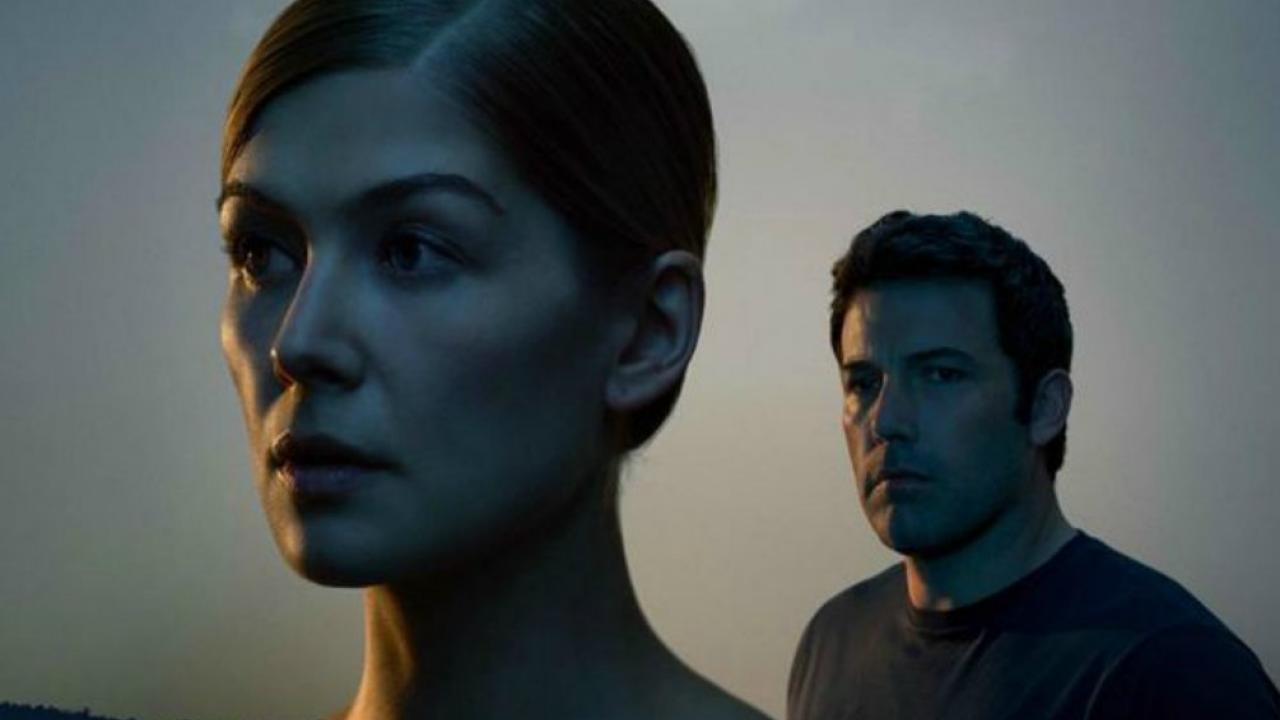
Gender: women